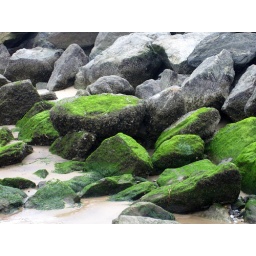
The green water-plants fully covered part of jetty that came under water during the tide